Mary Shelley

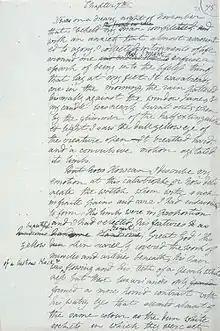
Draft of "Frankenstein; or, The Modern Prometheus" ("It was on a dreary night of November that I beheld my man completed ...")

Mary Godwin may have first met the radical poet-philosopher Percy Bysshe Shelley in the interval between her two stays in Scotland. By the time she returned home for a second time on 30 March 1814, Percy Shelley had become estranged from his wife and was regularly visiting William Godwin, whom he had agreed to bail out of debt. Percy Shelley's radicalism, particularly his economic views, which he had imbibed from William Godwin's "Political Justice" (1793), had alienated him from his wealthy aristocratic family: they wanted him to follow traditional models of the landed aristocracy, and he wanted to donate large amounts of the family's money to schemes intended to help the disadvantaged. Percy Shelley, therefore, had difficulty gaining access to money until he inherited his estate because his family did not want him wasting it on projects of "political justice". After several months of promises, Shelley announced that he either could not or would not pay off all of Godwin's debts. Godwin was angry and felt betrayed.